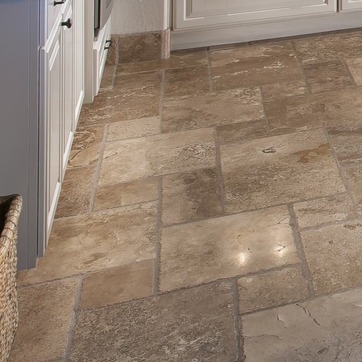
Material: tile